A. H. Bull Steamship Company

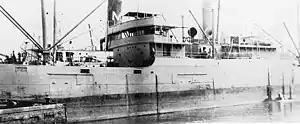
, seen here as SS "Carolyn"

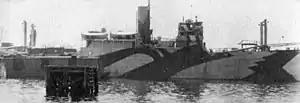
SS "Hilton" as in 1918

Ships operated by Bull Lines for World War II under the United States Merchant Marine. The ships were owned by the War Shipping Administration and operated by Bull Lines.